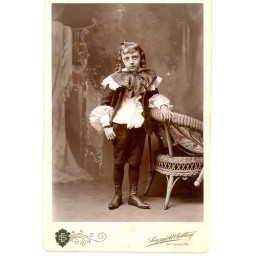
Large cabinet card of a little boy all dolled up with curls in his hair. Poor kid!